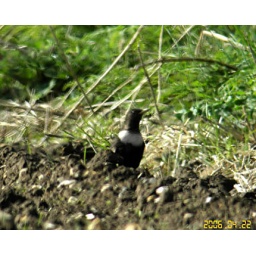
This mountain blackbird is almost annual in spring